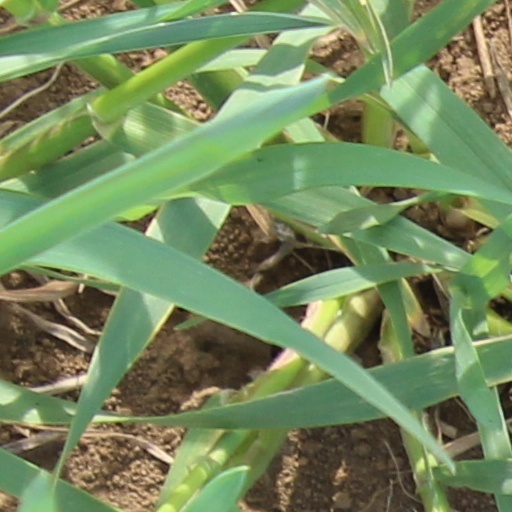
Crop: wheat